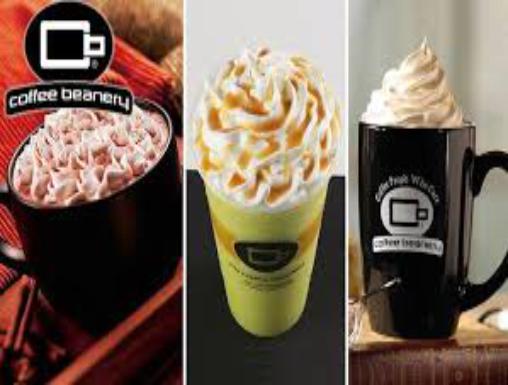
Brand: Coffee Beanery
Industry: Food